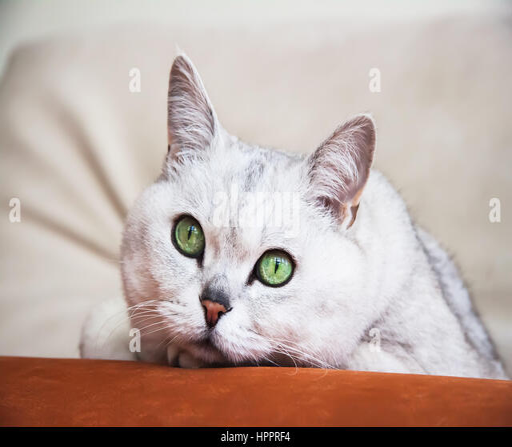
big silver cat with intelligent , beautiful green eyes resting on the couch and attentively looking at us